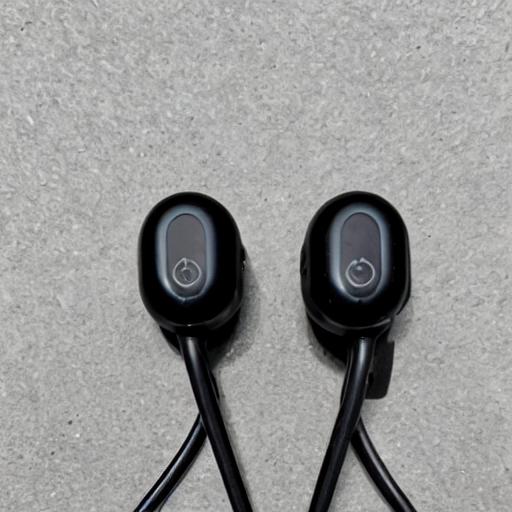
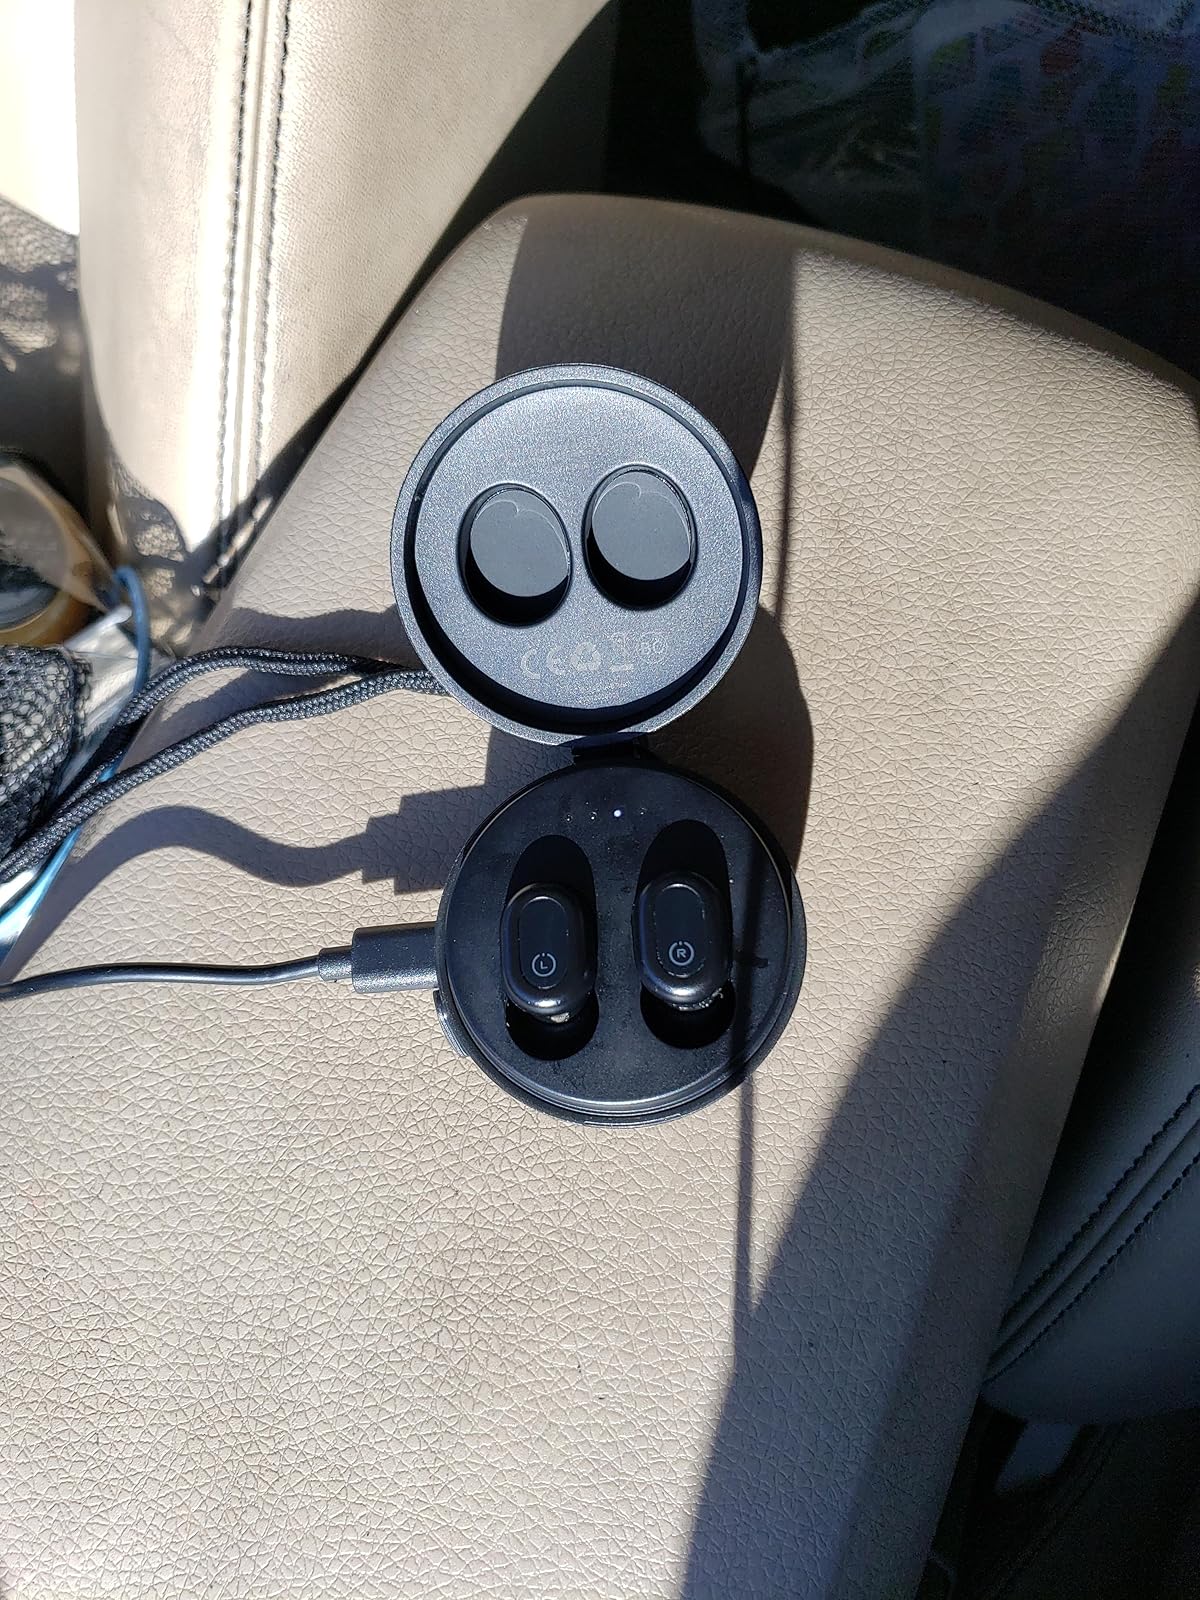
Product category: earbuds
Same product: no